See's Candies

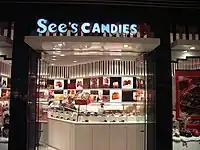
See's Candies shop in Hong Kong

Charles Alexander See II (1882–1949) arrived in the United States from Canada in 1921 with his wife Florence MacLean Wilson See (1885–1956) and his widowed mother Mary Wiseman See (1854–1939). Mary See had developed the recipes that became the foundation of the See's candy business while helping run her husband's hotel on Tremont Island, one of the Thousand Islands, in Ontario, Canada.